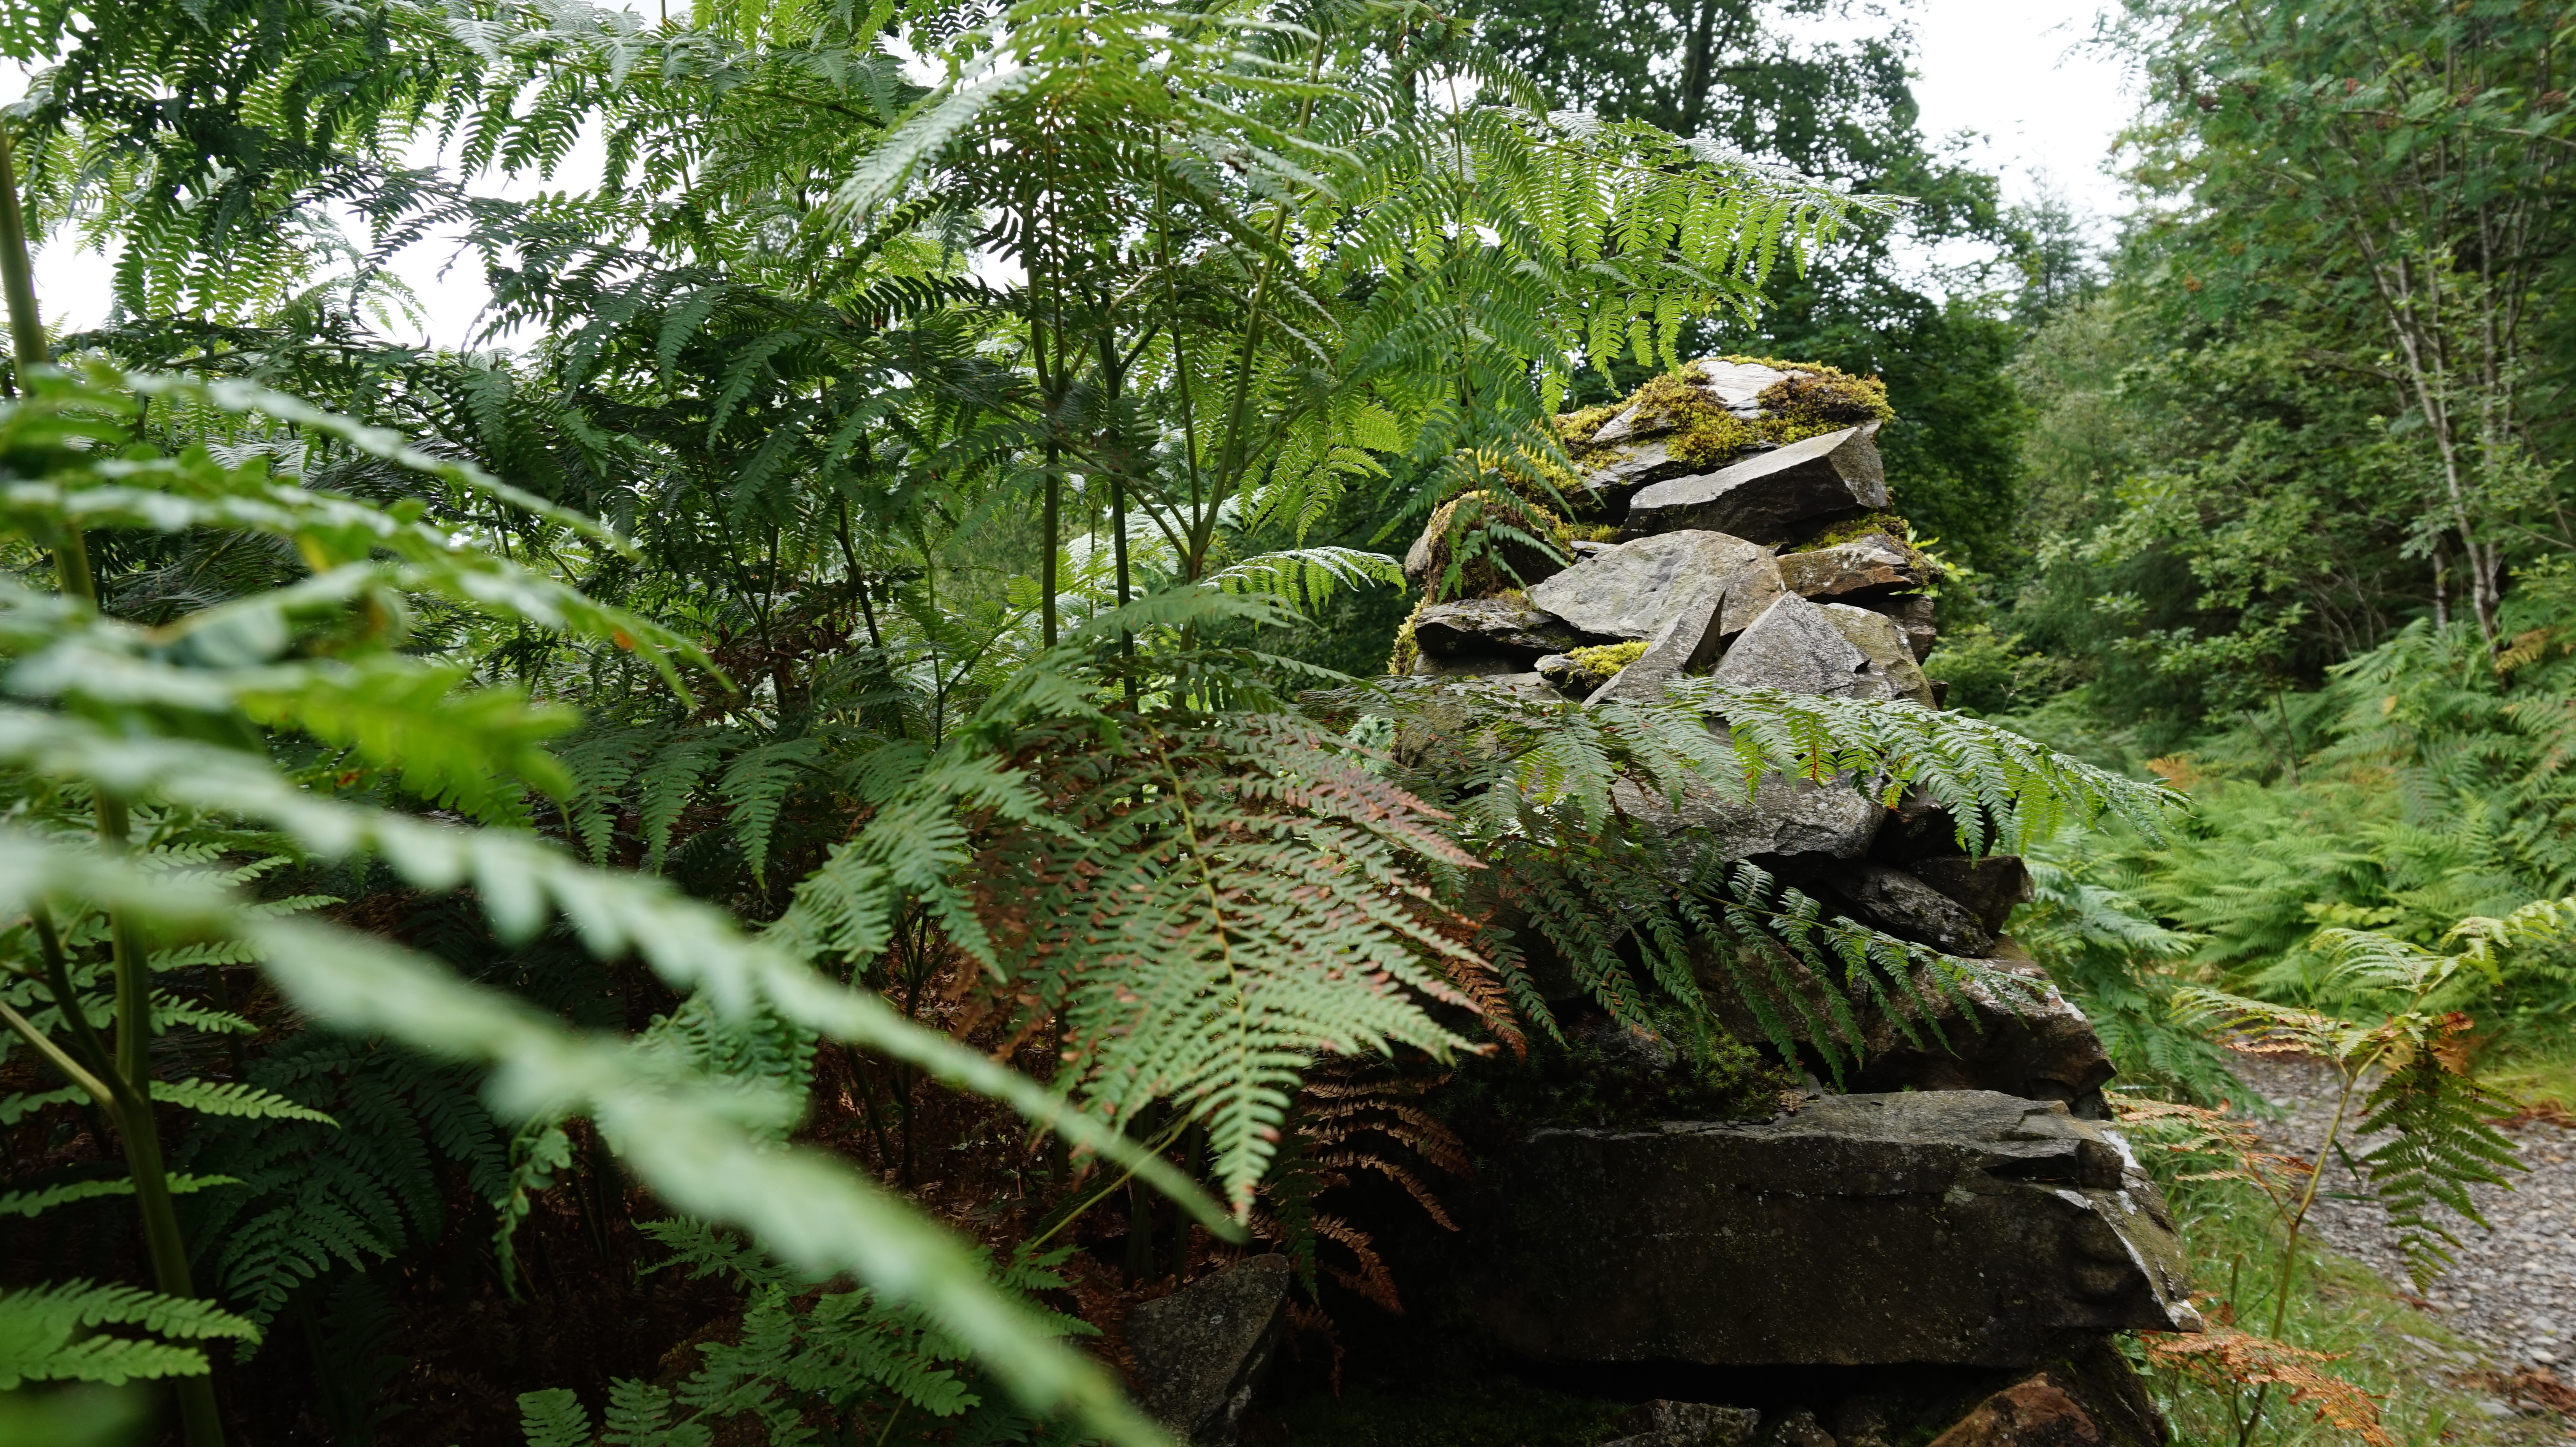
tree, forest, plant, leaf, flower, jungle, botany, garden, flora, fern, vegetation, rainforest, woodland, habitat, tropics, ecosystem, old growth forest, natural environment, land plant, ferns and horsetails, arecales